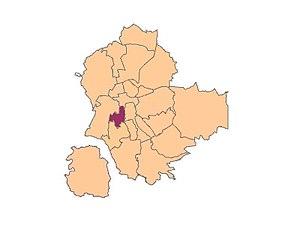
Cet article fournit diverses informations sur les quartiers de la ville de Saint-Étienne, une ville située dans le quart sud-est de la France.